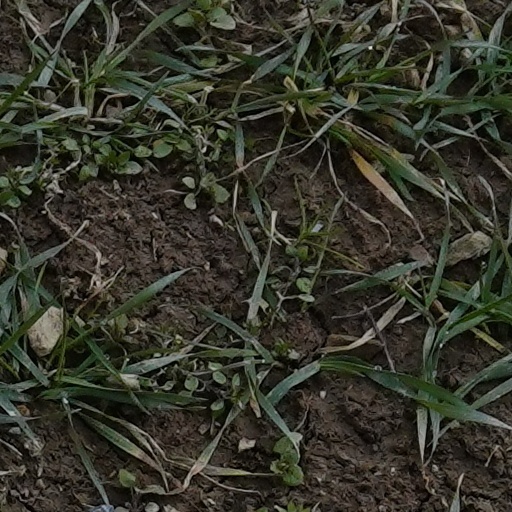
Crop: wheat